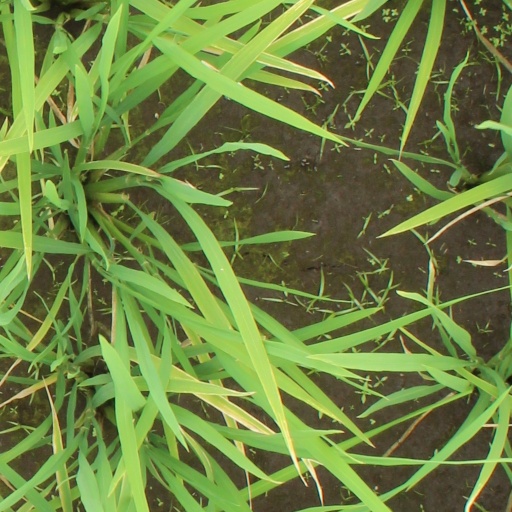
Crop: rice